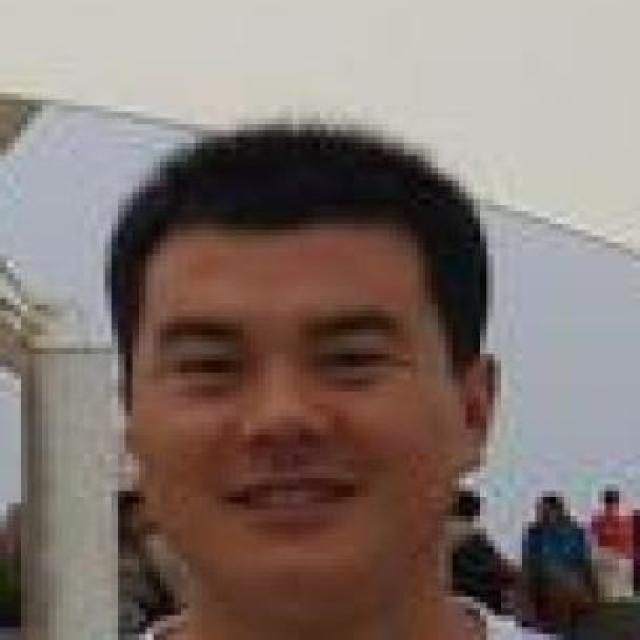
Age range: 21-44